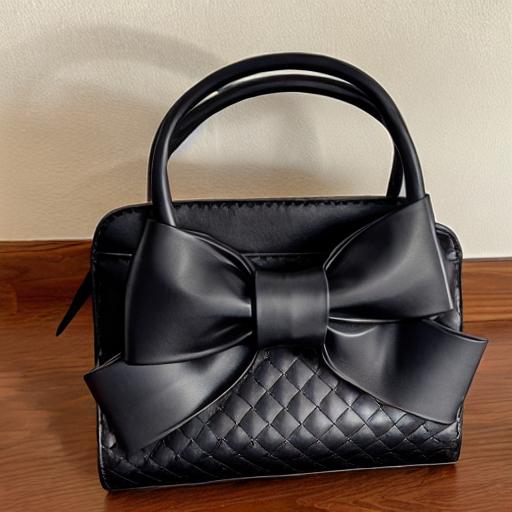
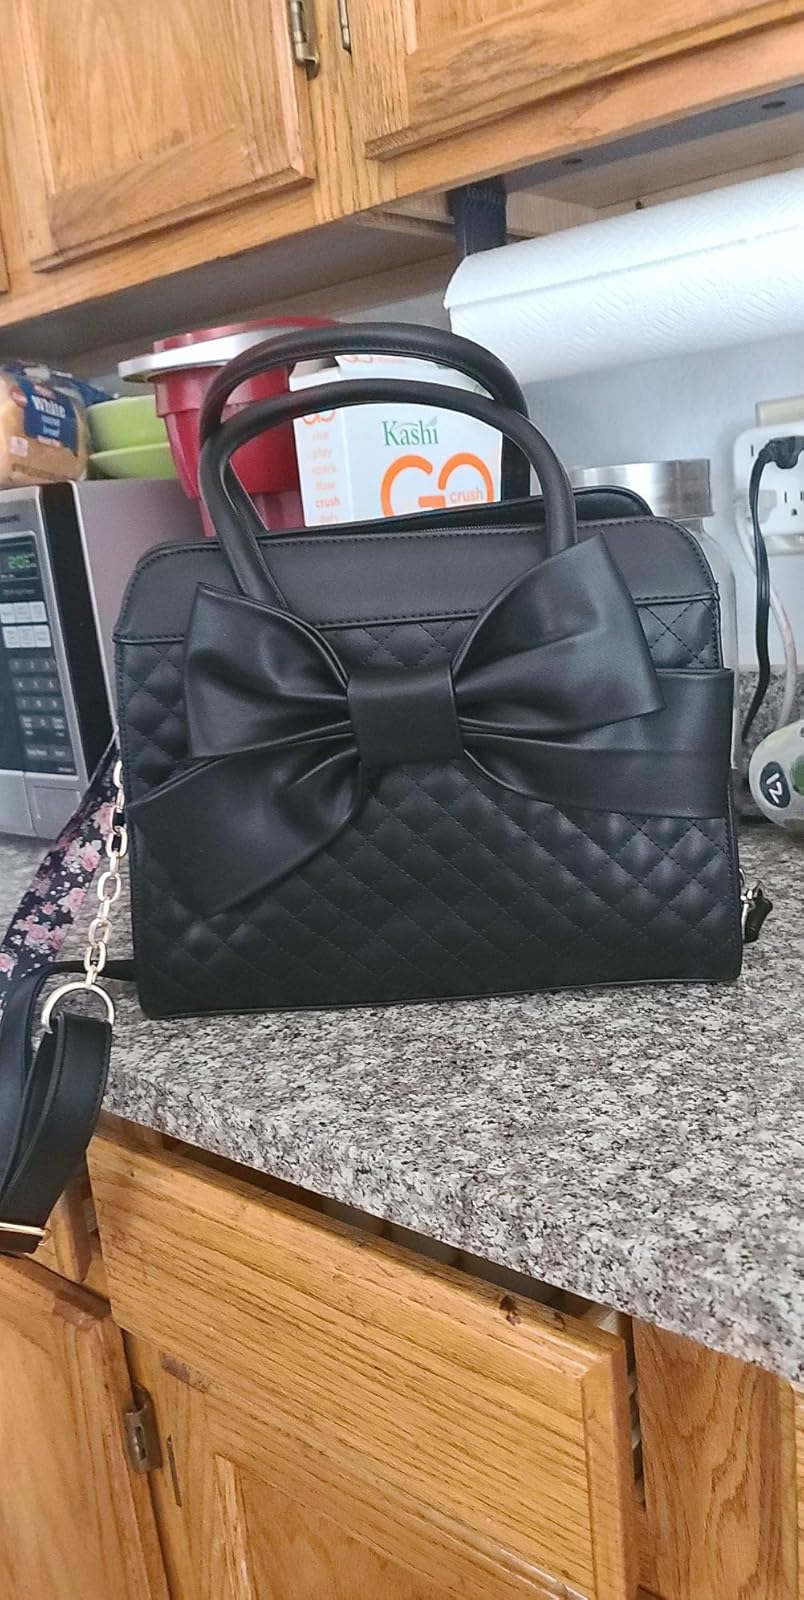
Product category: accessories_handbag
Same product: no